Yanaon

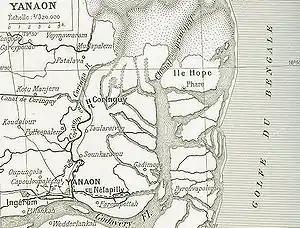
Colonial Yanaon

As per British records, the nearest Dutch settlements to Yanaon are "Draksharam" and "Jaggernaikpoeram". At Injaram, a whopping number of 2000 weavers worked for the Dutch and around 700 for the English. As the textile industry flourished in Godavari districts where the French colony of Yanaon is an enclave, perhaps the Dutch may have made some presence in Yanaon as well. The Dutch factors in Draksharama refer to the villages of Dulla and Vemagiri as being particularly important sources of cloth. Perhaps they may have some trade relationship with the weavers of Yanaon. The Dutch must have left Yanaon well before the French arrival in 1723.